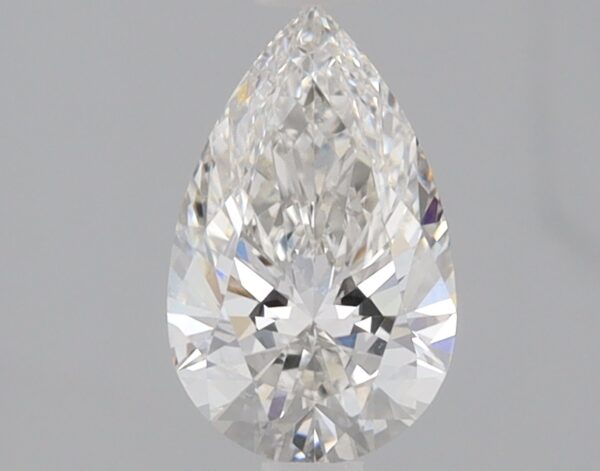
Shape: pear
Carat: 0.9
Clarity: VS1
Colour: F
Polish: EX
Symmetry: EX
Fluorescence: NONE
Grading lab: IGI
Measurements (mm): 8.7 x 5.4 x 3.31